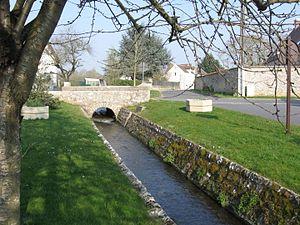
Pont dit de la Croix des Drapiers à Saint-Germain-Laxis. (Seine-et-Marne, région Île-de-France).
Saint-Germain-Laxis est une commune française située dans le département de Seine-et-Marne en région Île-de-France.